Church of the Assumption of the Blessed Virgin and St Anthony of Padua

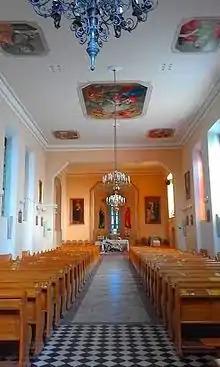
The nave.

On the ceiling of the church there are paintings — "Covenant with God", probably by the brothers Ferdynand and Ludwik Ludwig, in the old part and the new middle copy of the painting "Las dos Trinidades", which surround the presentation of the four evangelists. In 2012, between the walls and ceiling, the then parish priest placed inside decorative cornice.